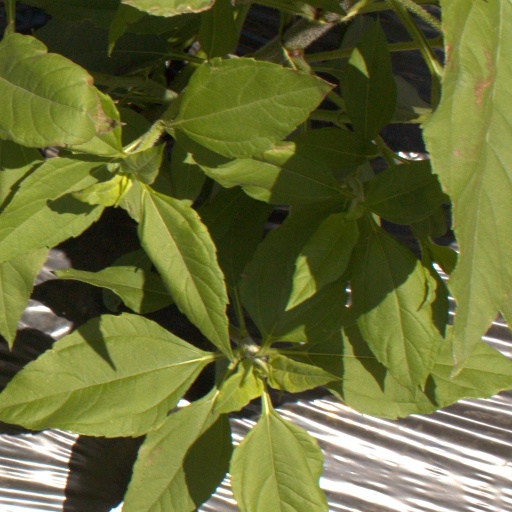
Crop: Jerusalem artichoke